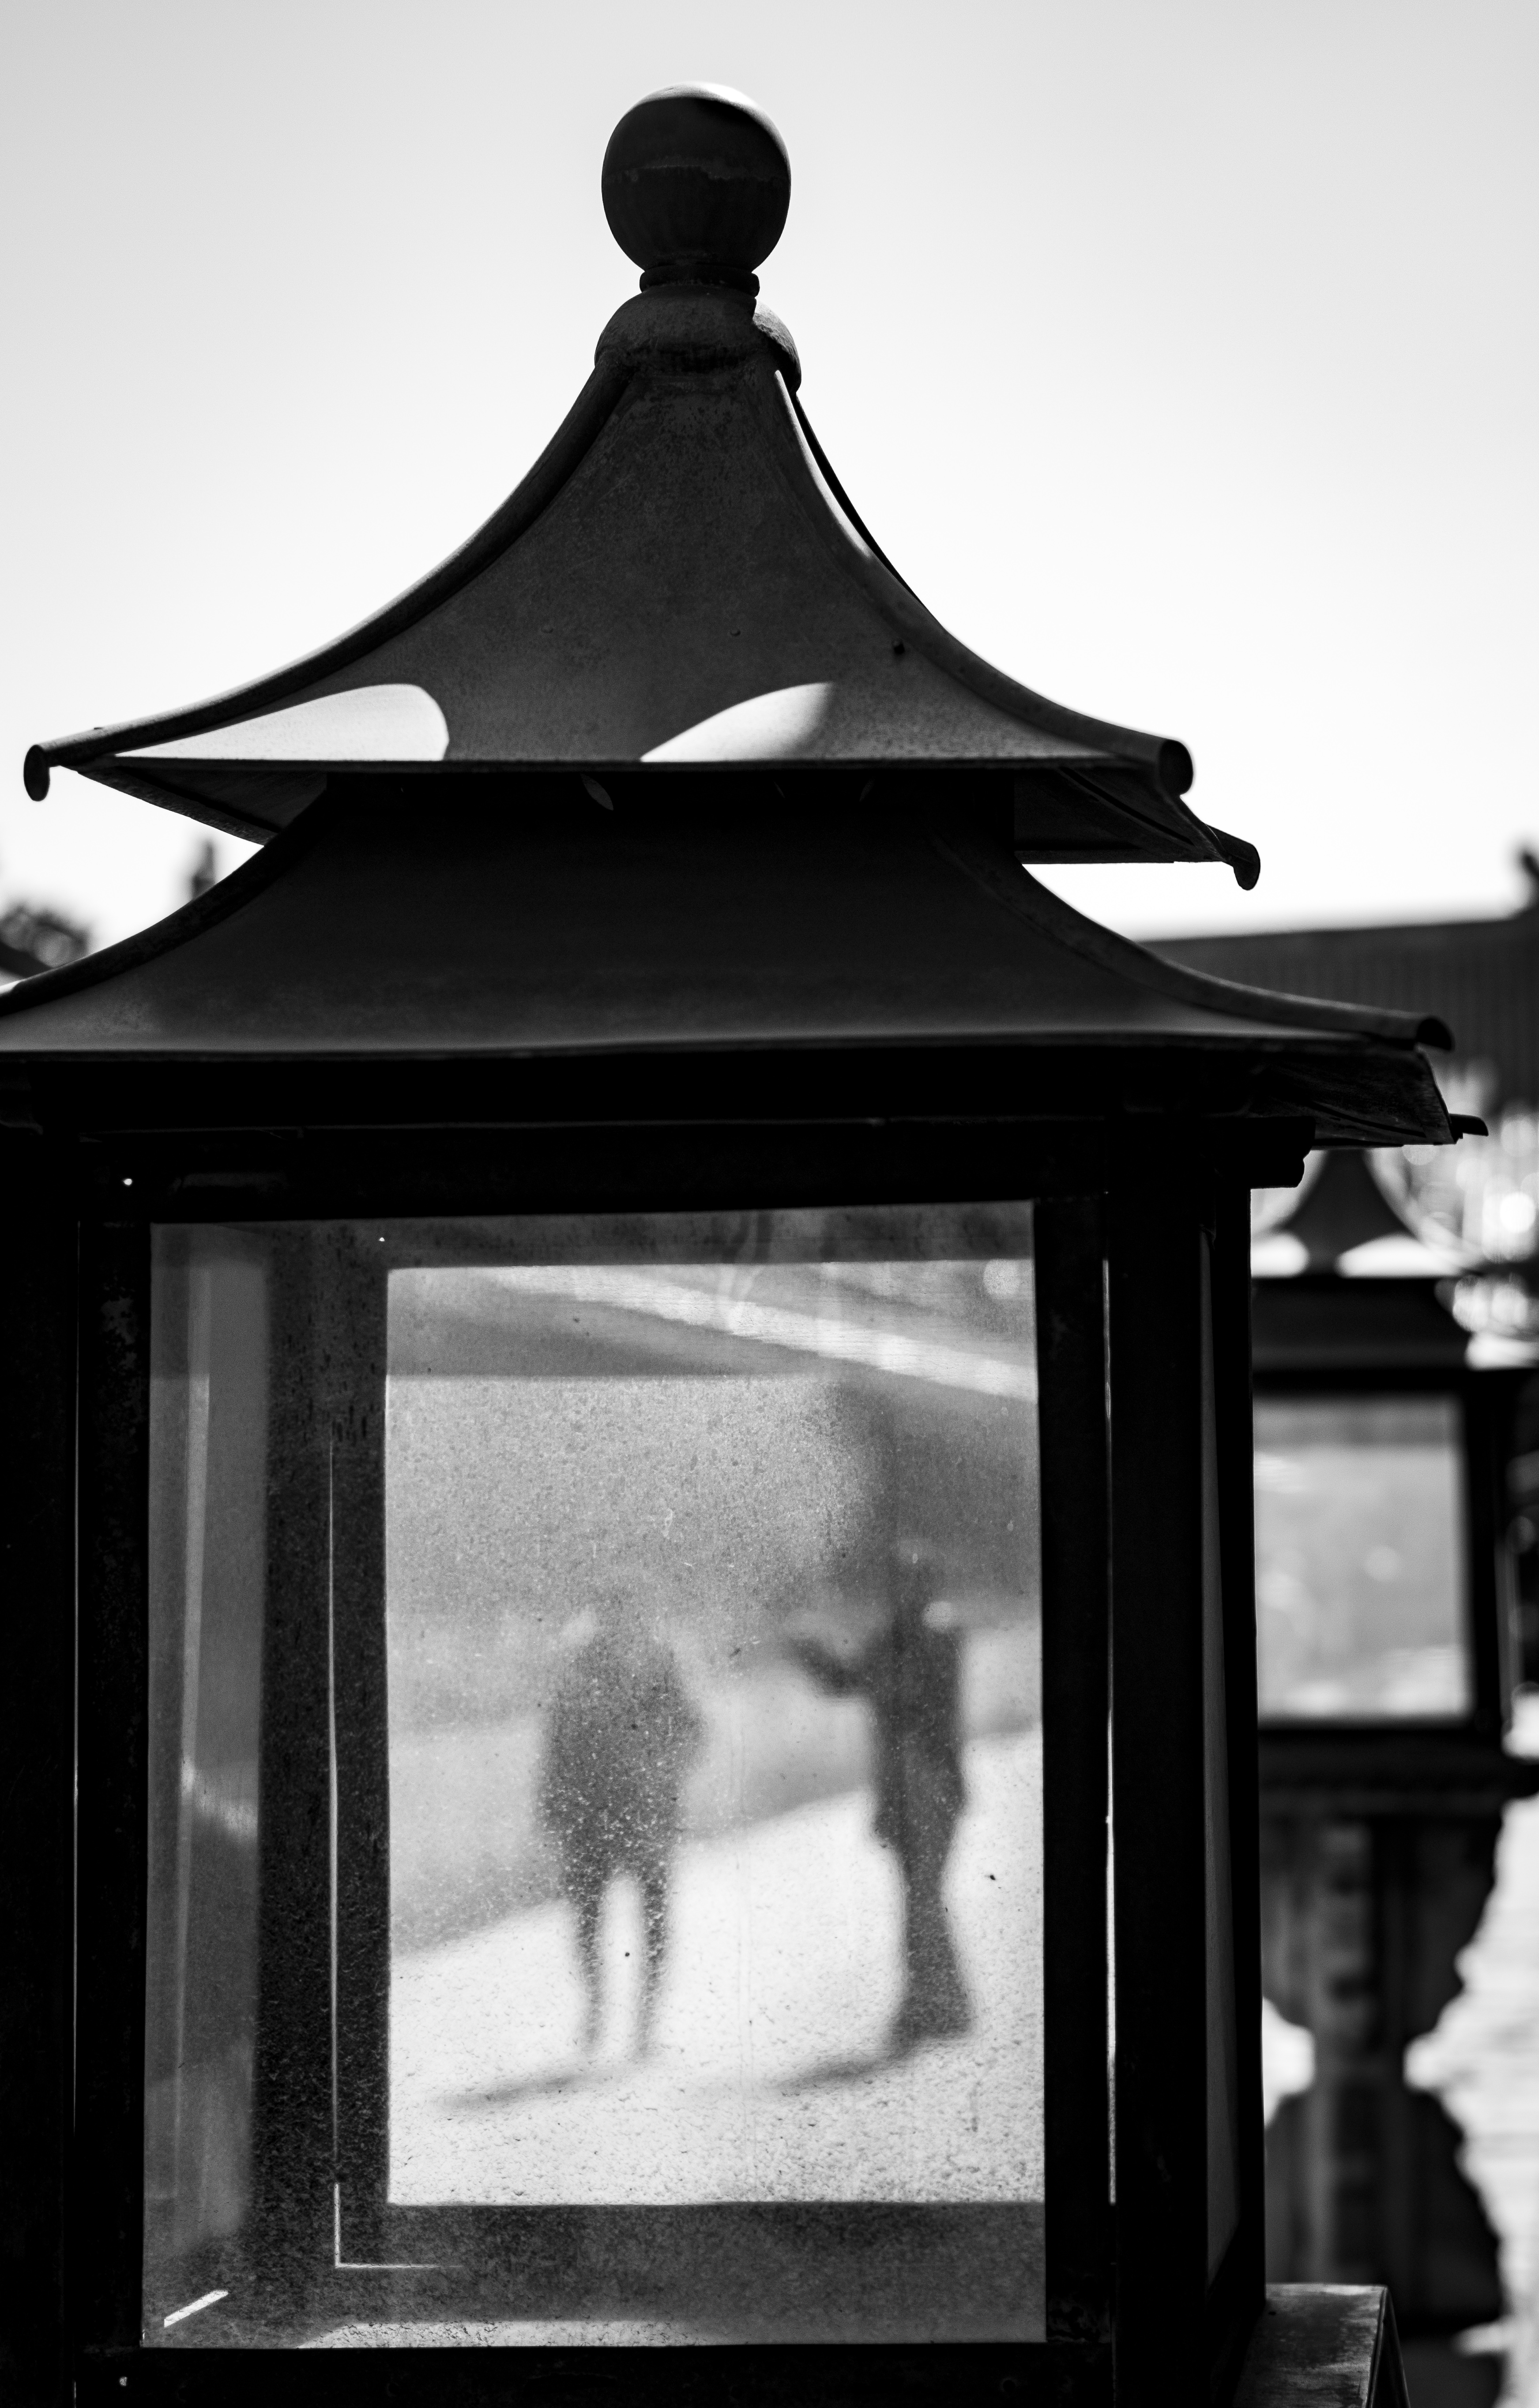
light, blur, black and white, white, photography, window, lantern, black, monochrome, lighting, beijing, photograph, image, blurry, china, shape, discussion, sonystreetphotographer, forbiddencity, monochrome photography